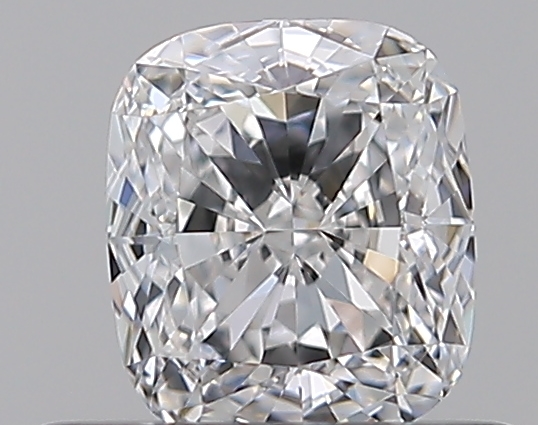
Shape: cushion
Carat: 0.53
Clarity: VVS2
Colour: E
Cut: EX
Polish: EX
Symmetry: VG
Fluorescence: N
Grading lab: GIA
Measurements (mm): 4.88 x 4.23 x 2.86